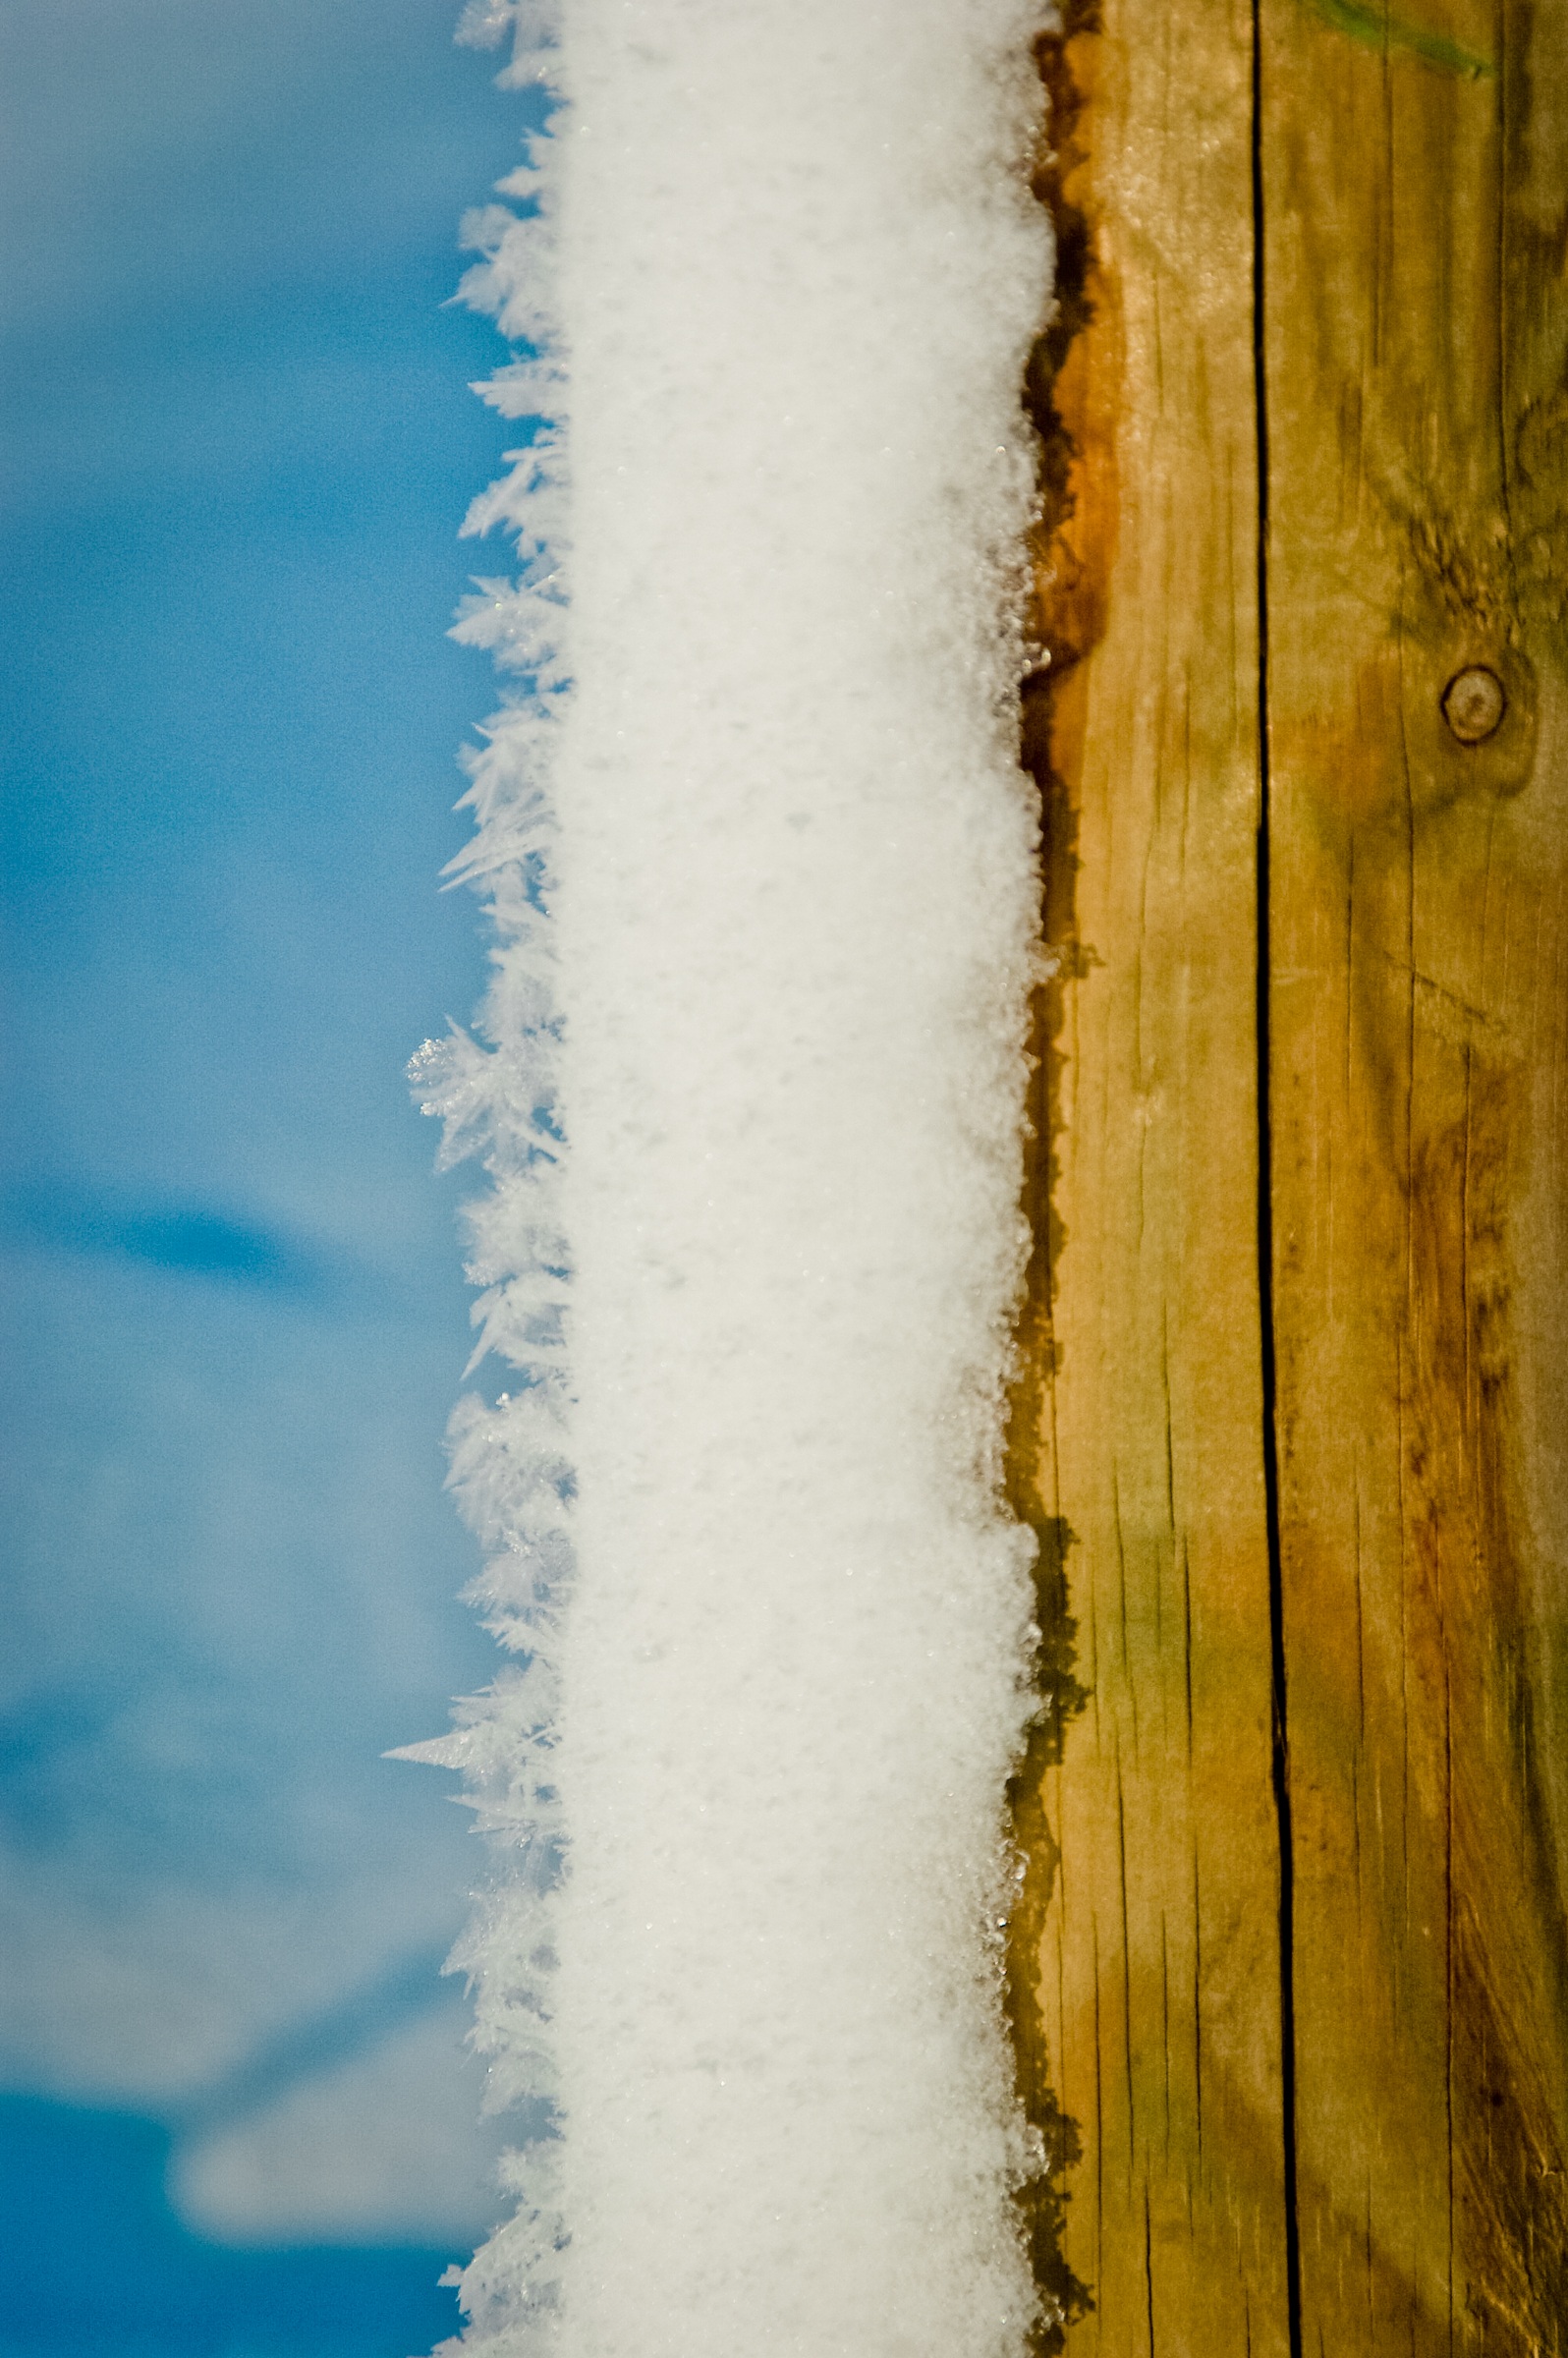
water, nature, snow, cold, winter, post, wood, sun, sunlight, texture, leaf, wave, log, reflection, color, snowy, blue, season, close up, freezing, winter picture